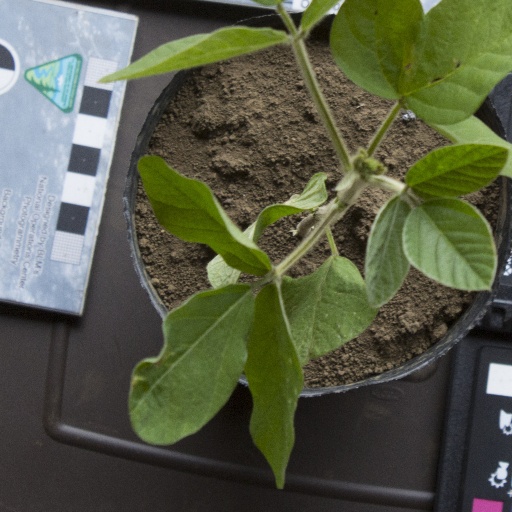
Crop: soybean